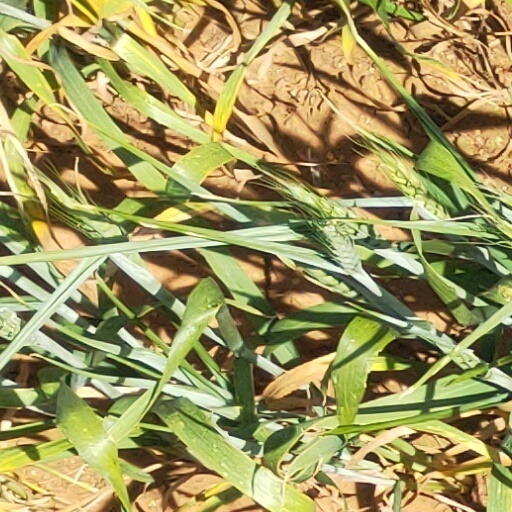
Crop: wheat